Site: brandenburg
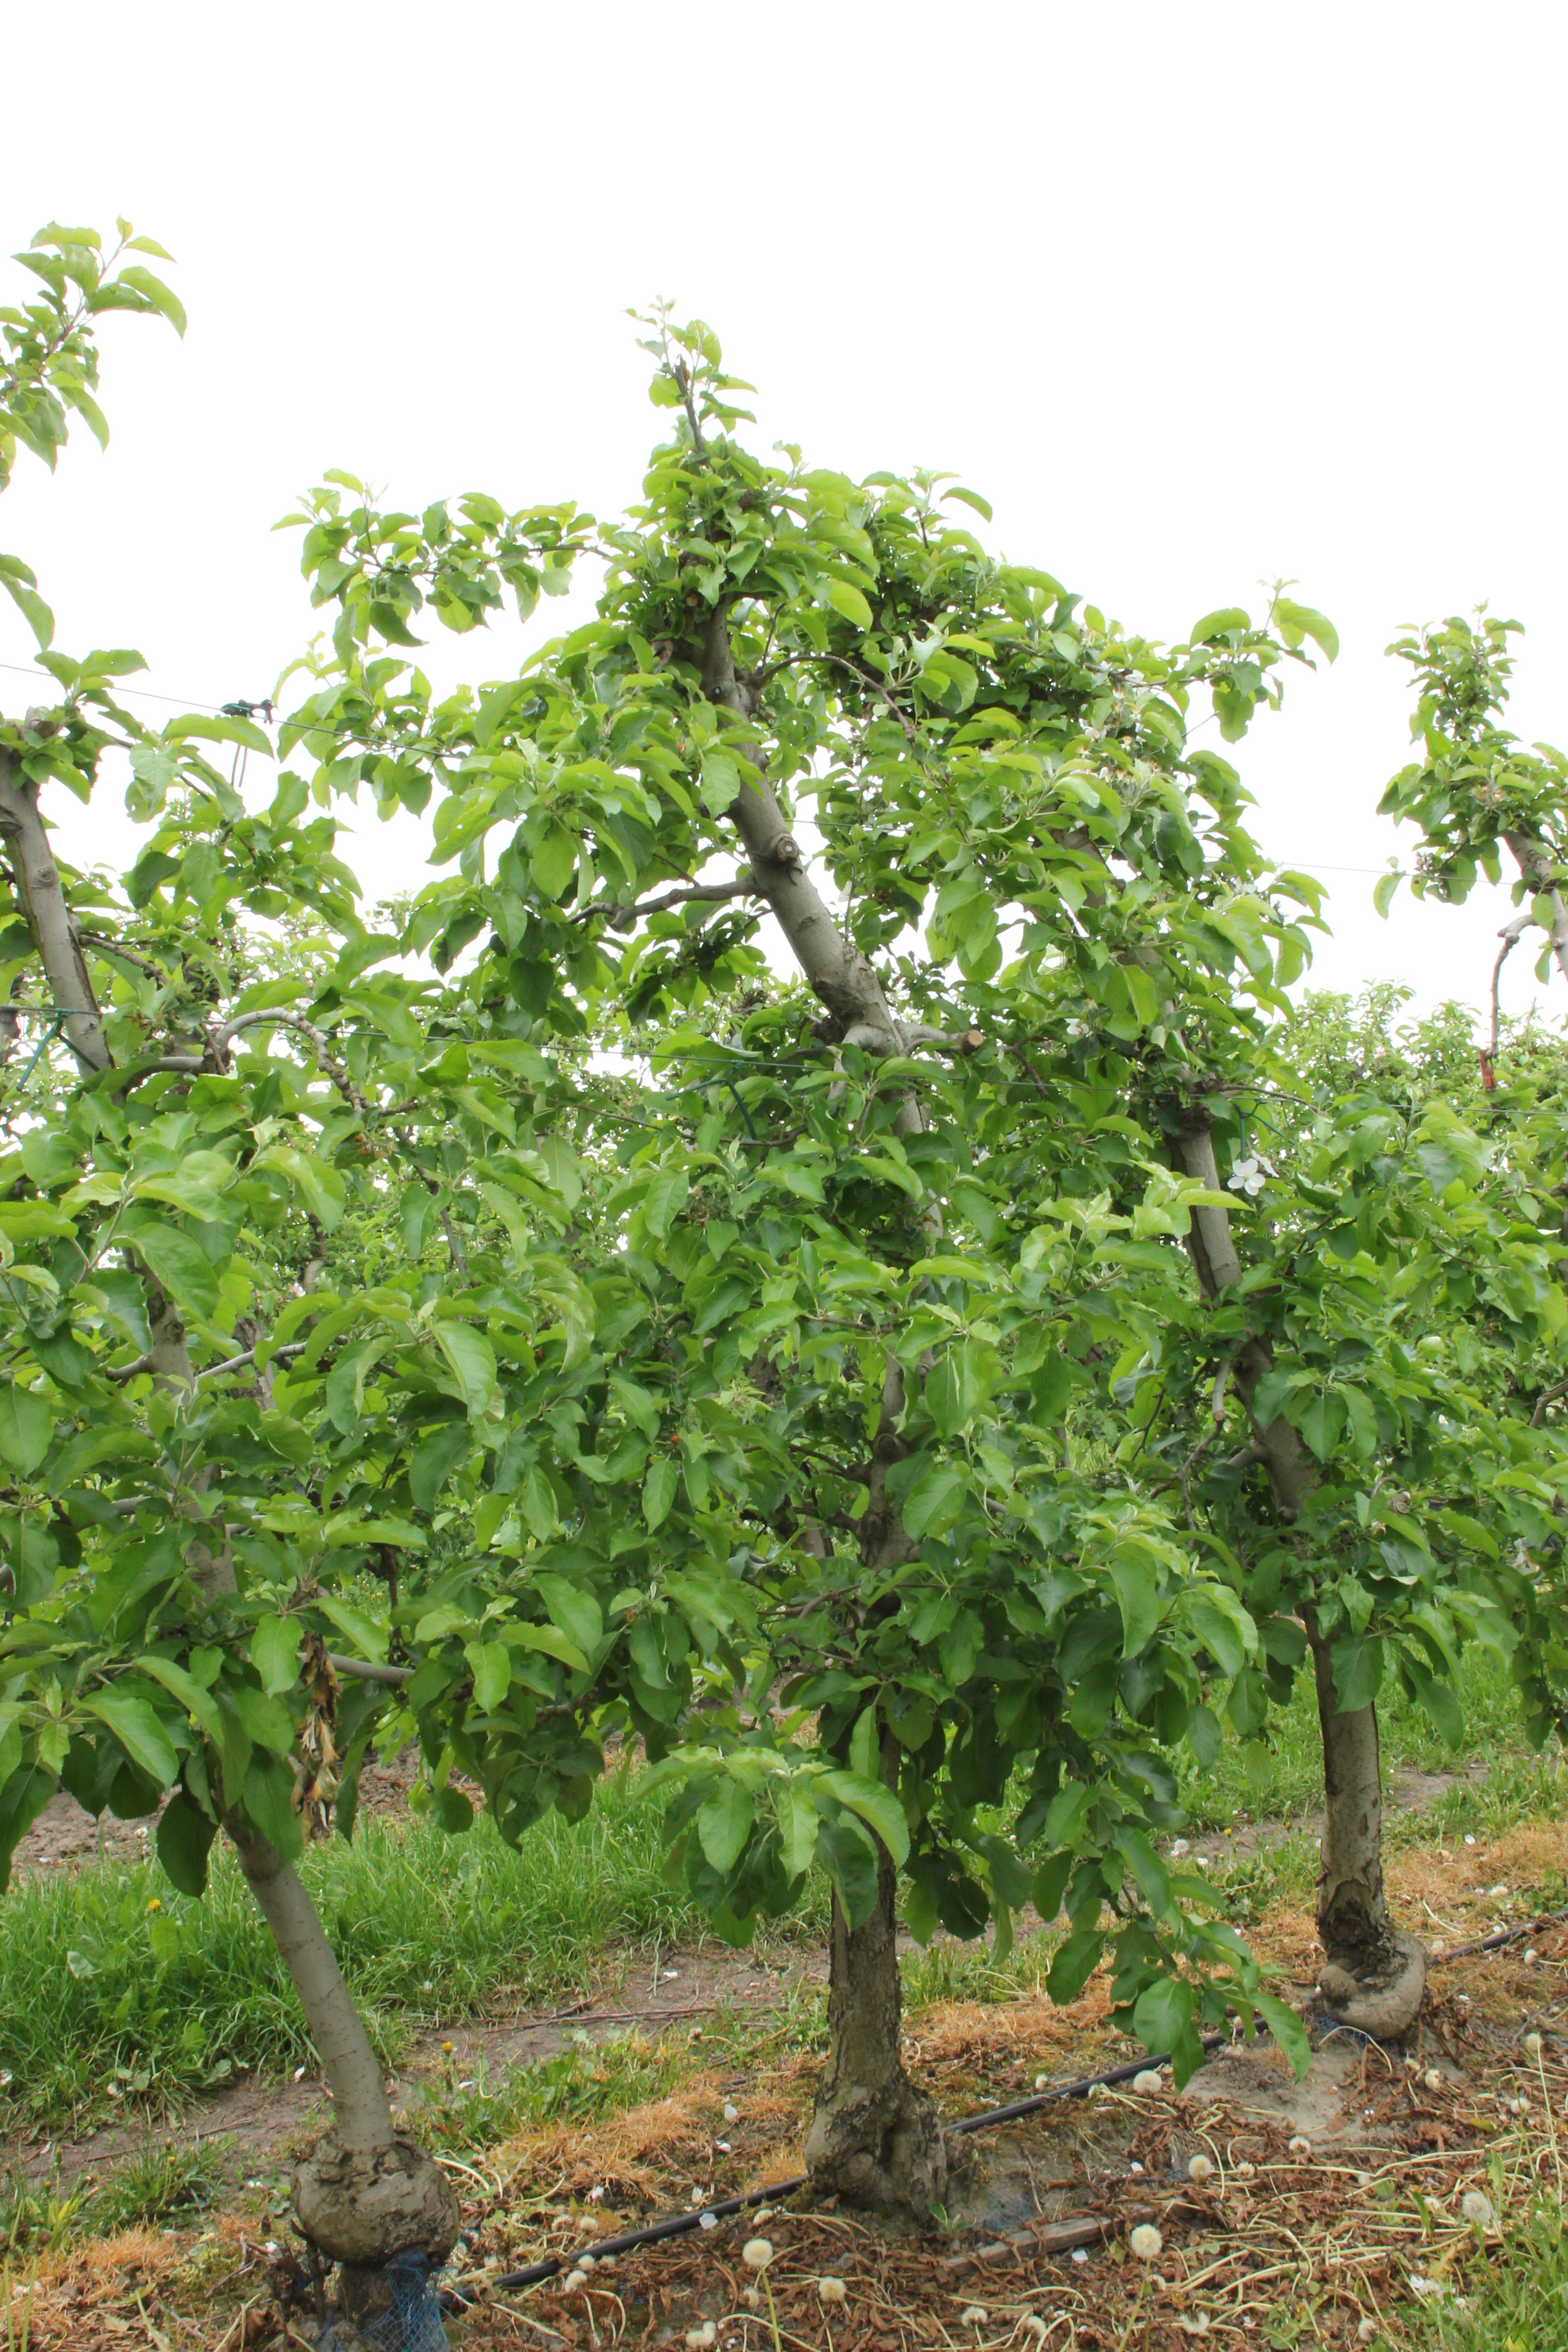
Growth stage (BBCH 67): Flowering